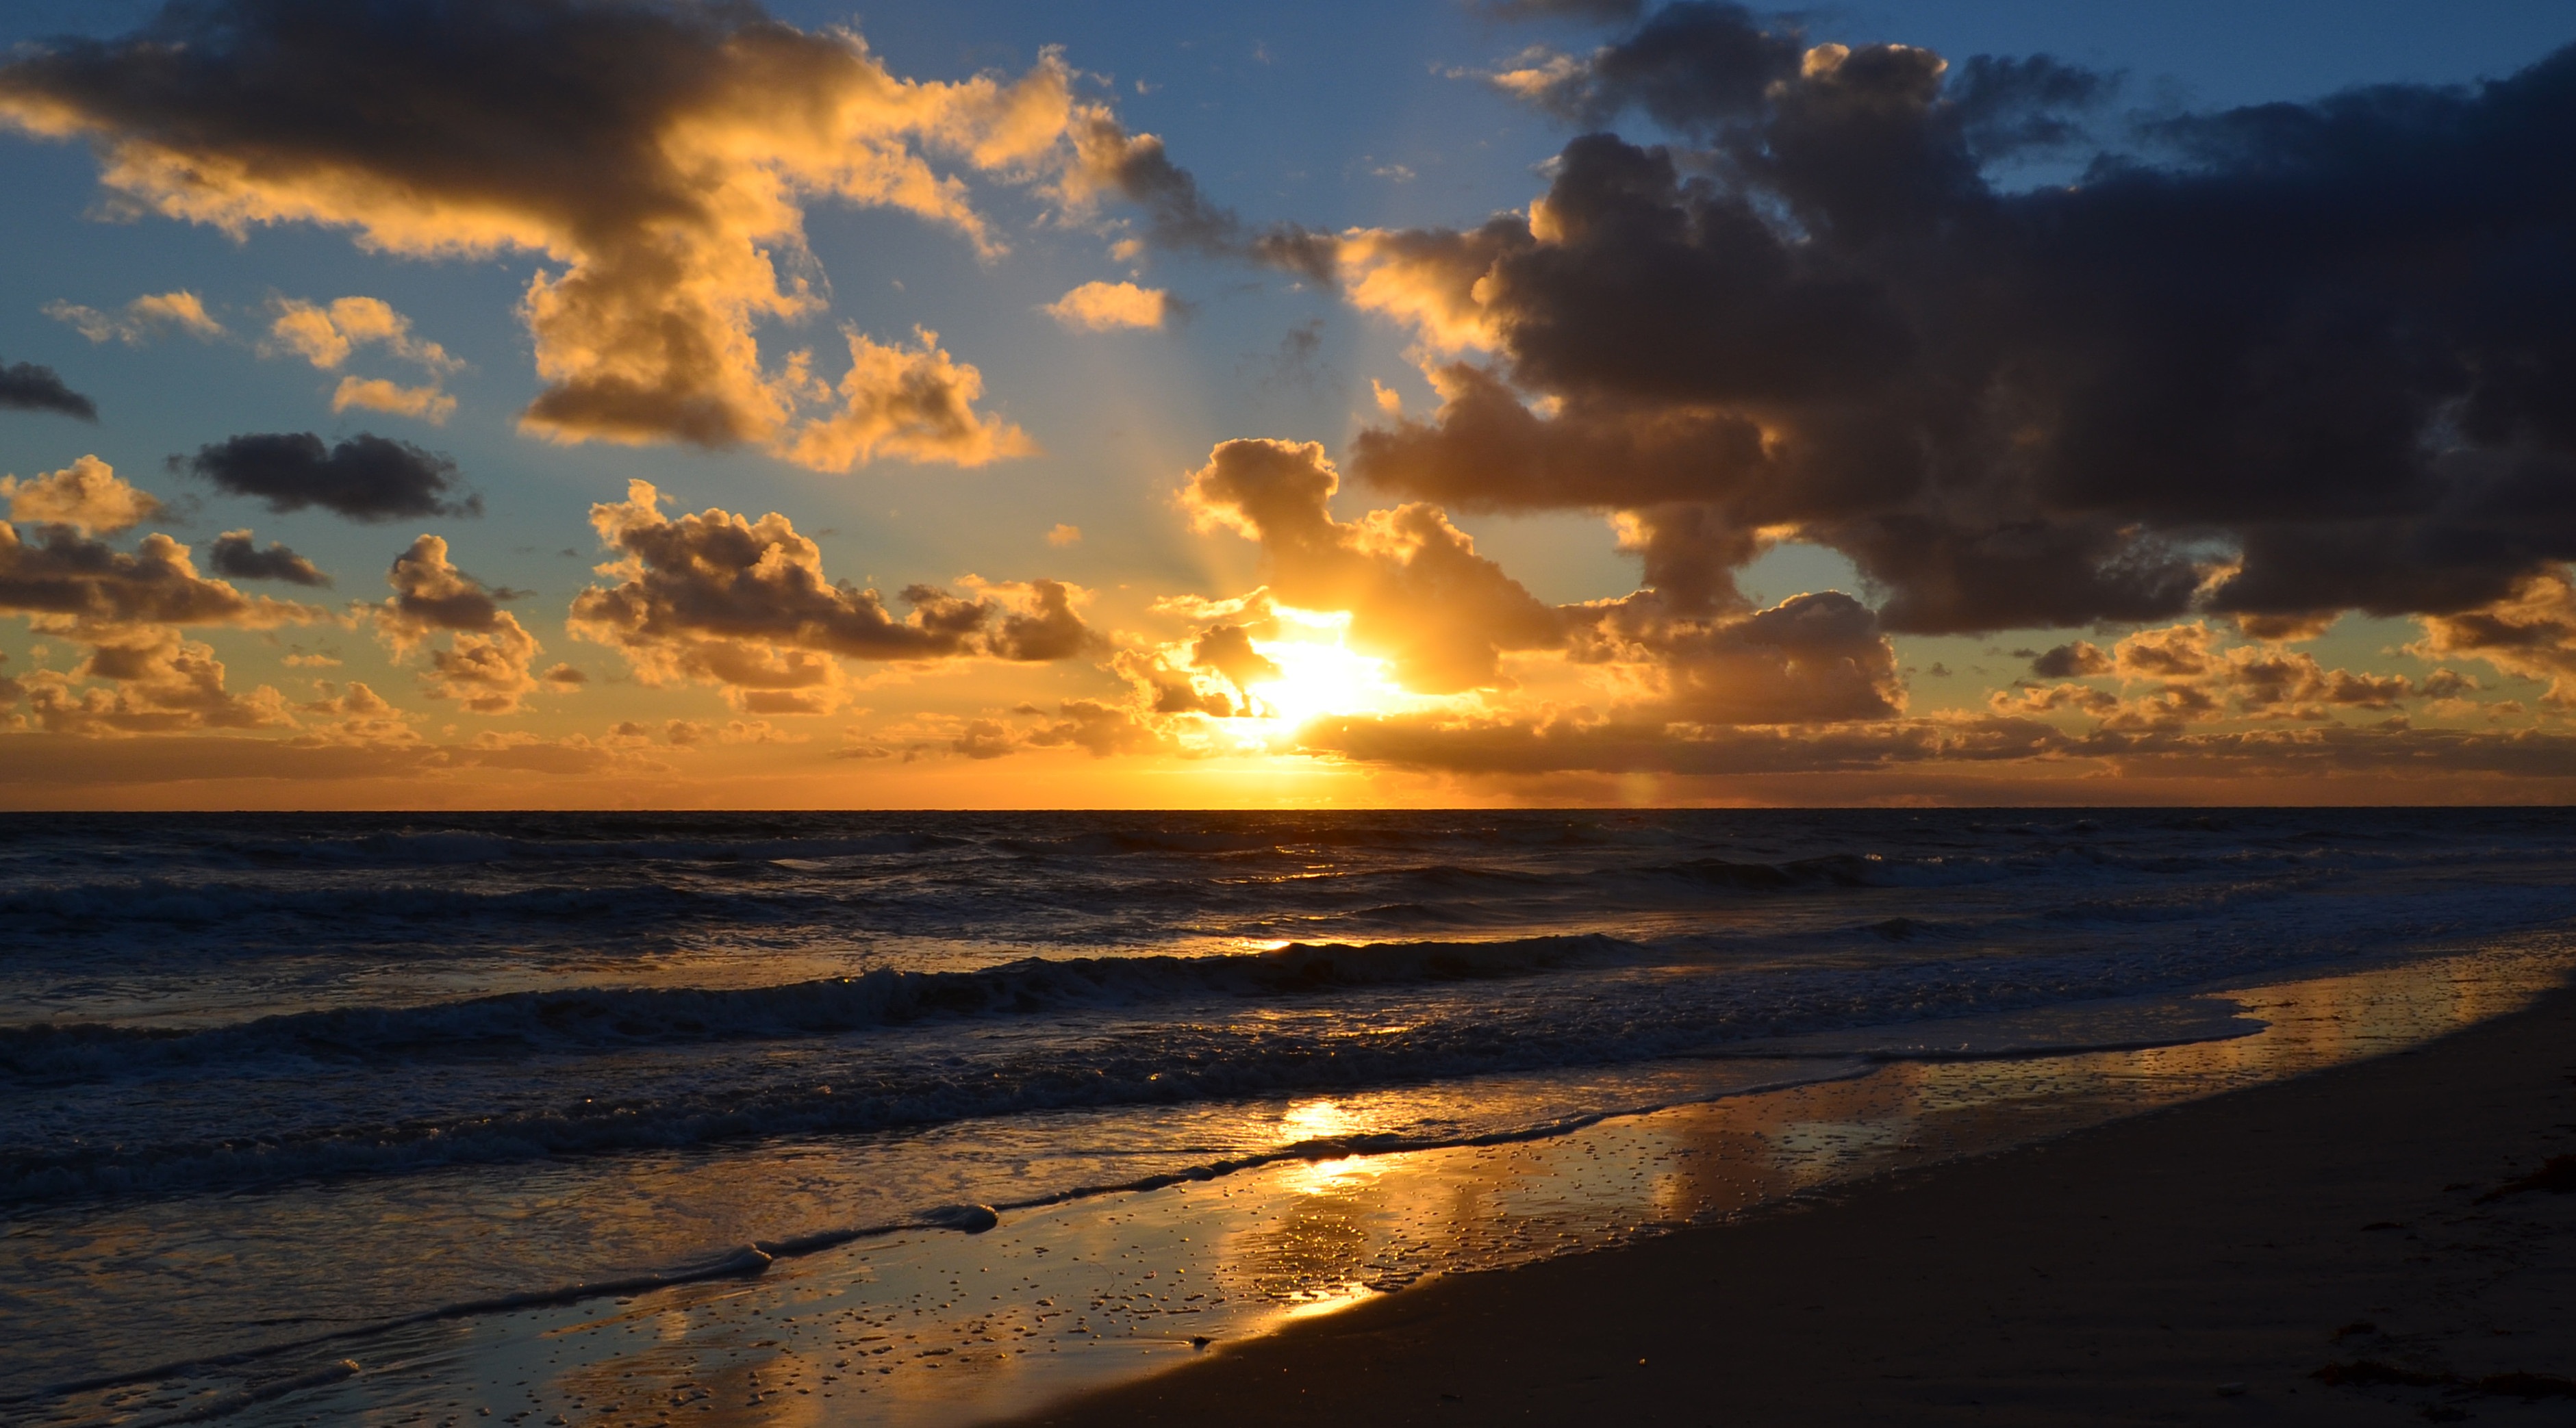
beach, landscape, sea, coast, water, nature, outdoor, sand, ocean, horizon, cloud, sky, sun, sunrise, sunset, sunlight, morning, shore, wave, dawn, dusk, evening, reflection, scenic, bay, body of water, scene, afterglow, wind wave